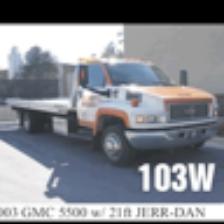
Label: NonHuman